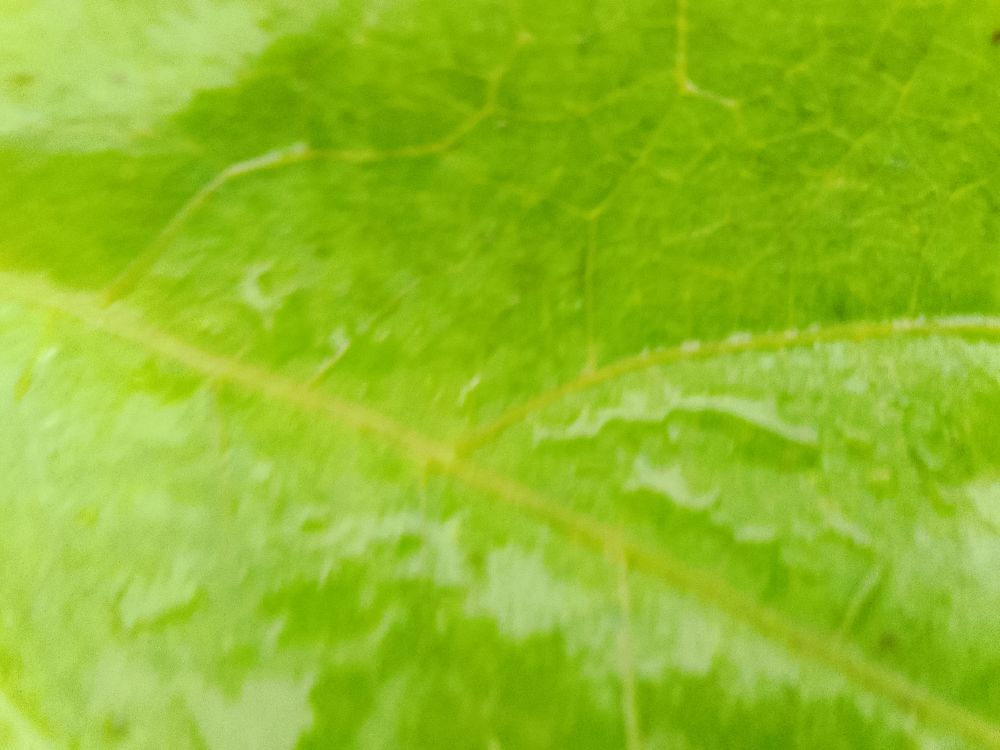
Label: healthy